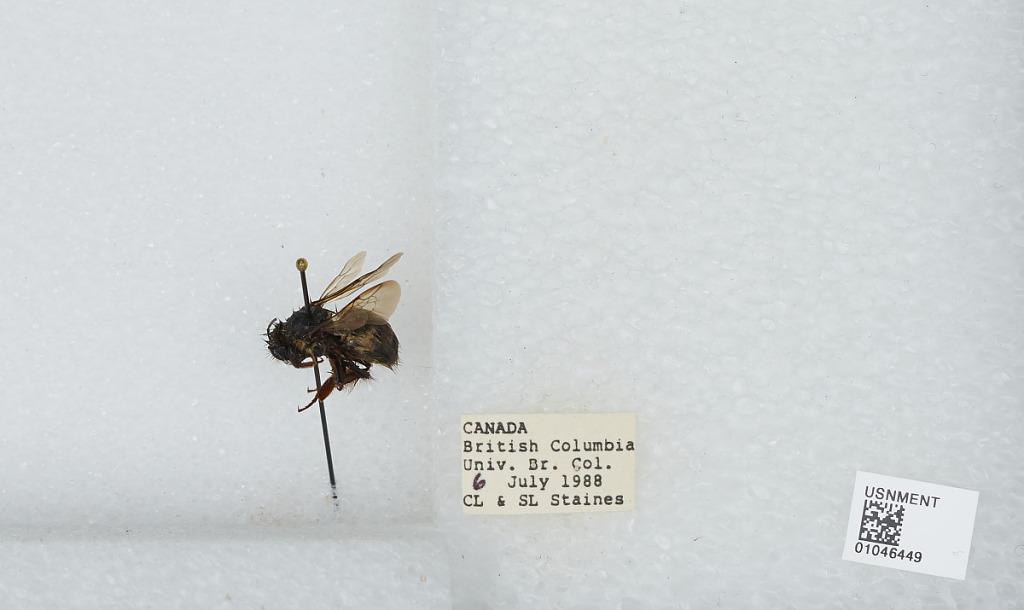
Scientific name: Bombus sp.
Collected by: C. Staines & S. Staines
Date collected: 1988-7-6
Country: Canada
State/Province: British Columbia
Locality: University of British Columbia
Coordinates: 54, -125